Pastoral Greenhouse Gas Research Consortium

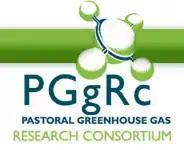
PGGRC logo.

The Pastoral Greenhouse Gas Research Consortium (PGGRC) carries out research to find methods of reducing greenhouse gas emissions from livestock. The consortium, established in 2004, has a Memorandum of Understanding with the New Zealand Government. Almost half of the greenhouse gas emissions in New Zealand are due to agriculture and since the New Zealand government has signed and ratified the Kyoto Protocol methods are being sought to seek a reduction of these emissions.